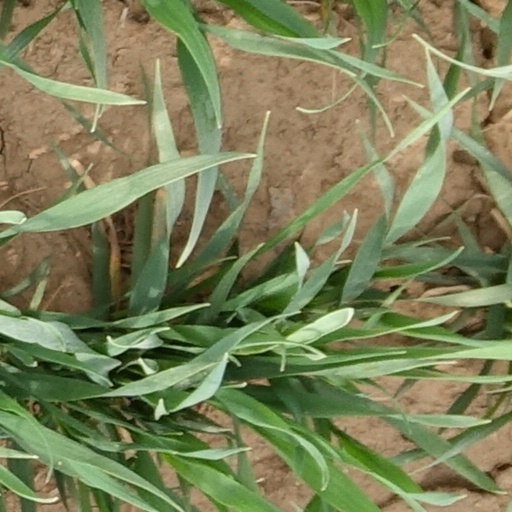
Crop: wheat